Petar Muslim

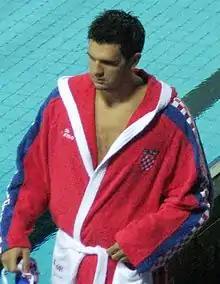

Petar Muslim (born 26 March 1988) is a Croatian water polo player who was playing for the Croatian club Primorje EB since 2022. At the 2012 Summer Olympics, he competed for the Croatia men's national water polo team in the men's event where he won gold.